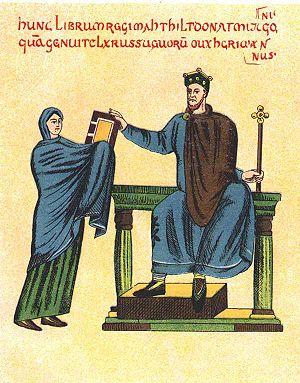
Agathe ou Agatha est l'épouse du prince anglo-saxon Édouard l'Exilé et la mère de la reine Marguerite d'Écosse. Ses origines sont obscures et font l'objet de plusieurs théories. Les deux plus populaires font d'elle la fille du margrave allemand Liudolf de Brunswick ou du grand-prince de Kiev Iaroslav le Sage.